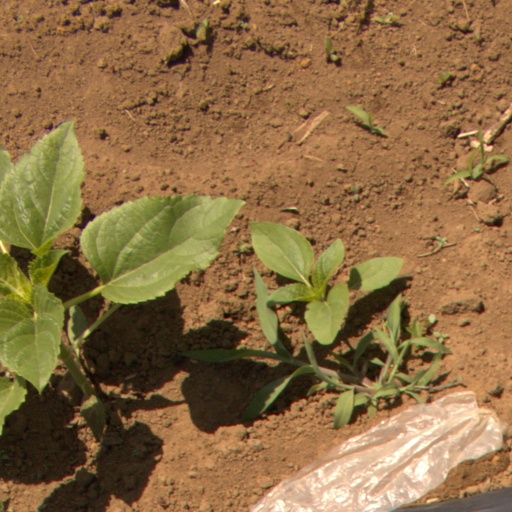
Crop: Jerusalem artichoke